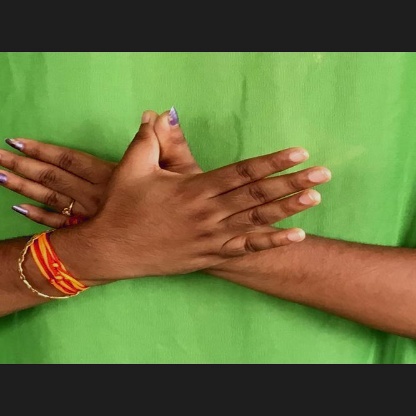
Mudra: Garuda